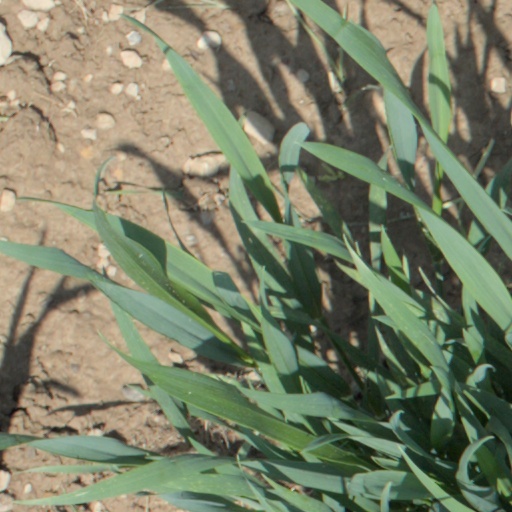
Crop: wheat